The Fair at Sorochyntsi (short story)

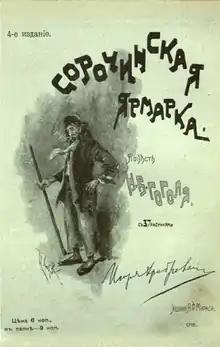
The Fair at Sorochyntsi

This story opens with the novice narrator described in Panko's introduction providing a literary description of the beauty of Ukraine (then known as "Little Russia") and sets the date in August 1800. The main characters of the story, Solopy Cherevik, his wife Khavronya Nikiforovna, and his daughter Paraska, are traveling to the fair to sell some items, including their old mare.